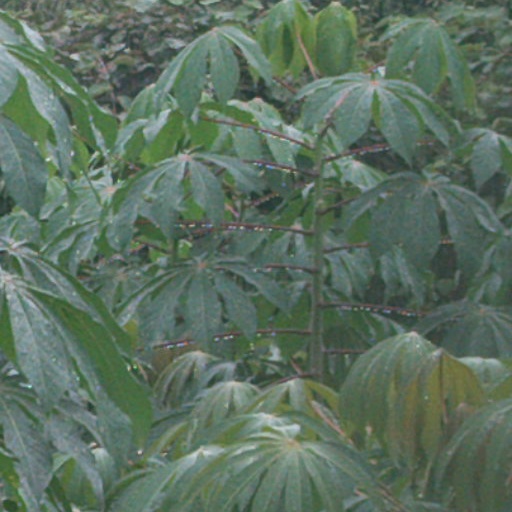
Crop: cassava